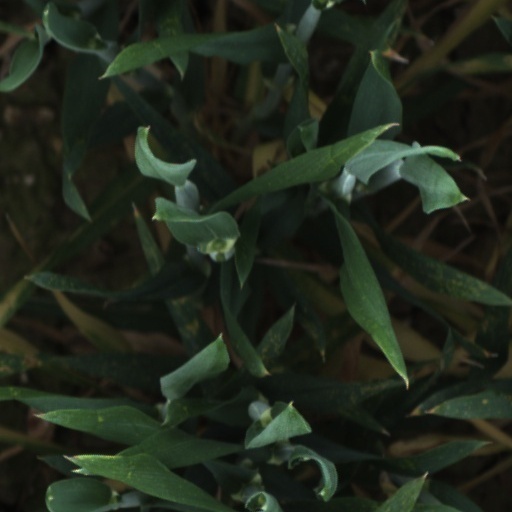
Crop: wheat